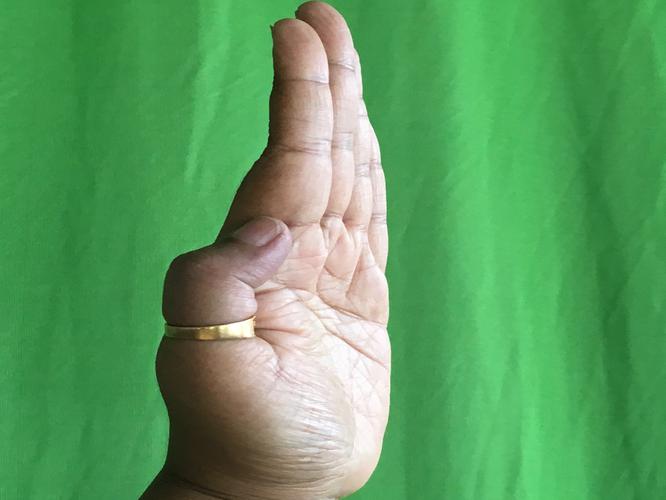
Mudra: Pathaka
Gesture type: single_hand